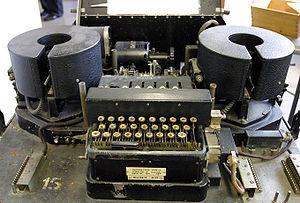
Typex était une machine de chiffrement britannique mise en service en 1937. Il s'agissait d'une variante commerciale d'Enigma avec des modifications destinées à augmenter la sécurité. Cette machine était initialement appelée « RAF Enigma with Type X attachments ».